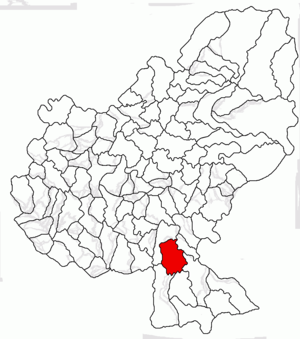
Nadeș est une commune roumaine du județ de Mureș, dans la région historique de Transylvanie et dans la région de développement du Centre.